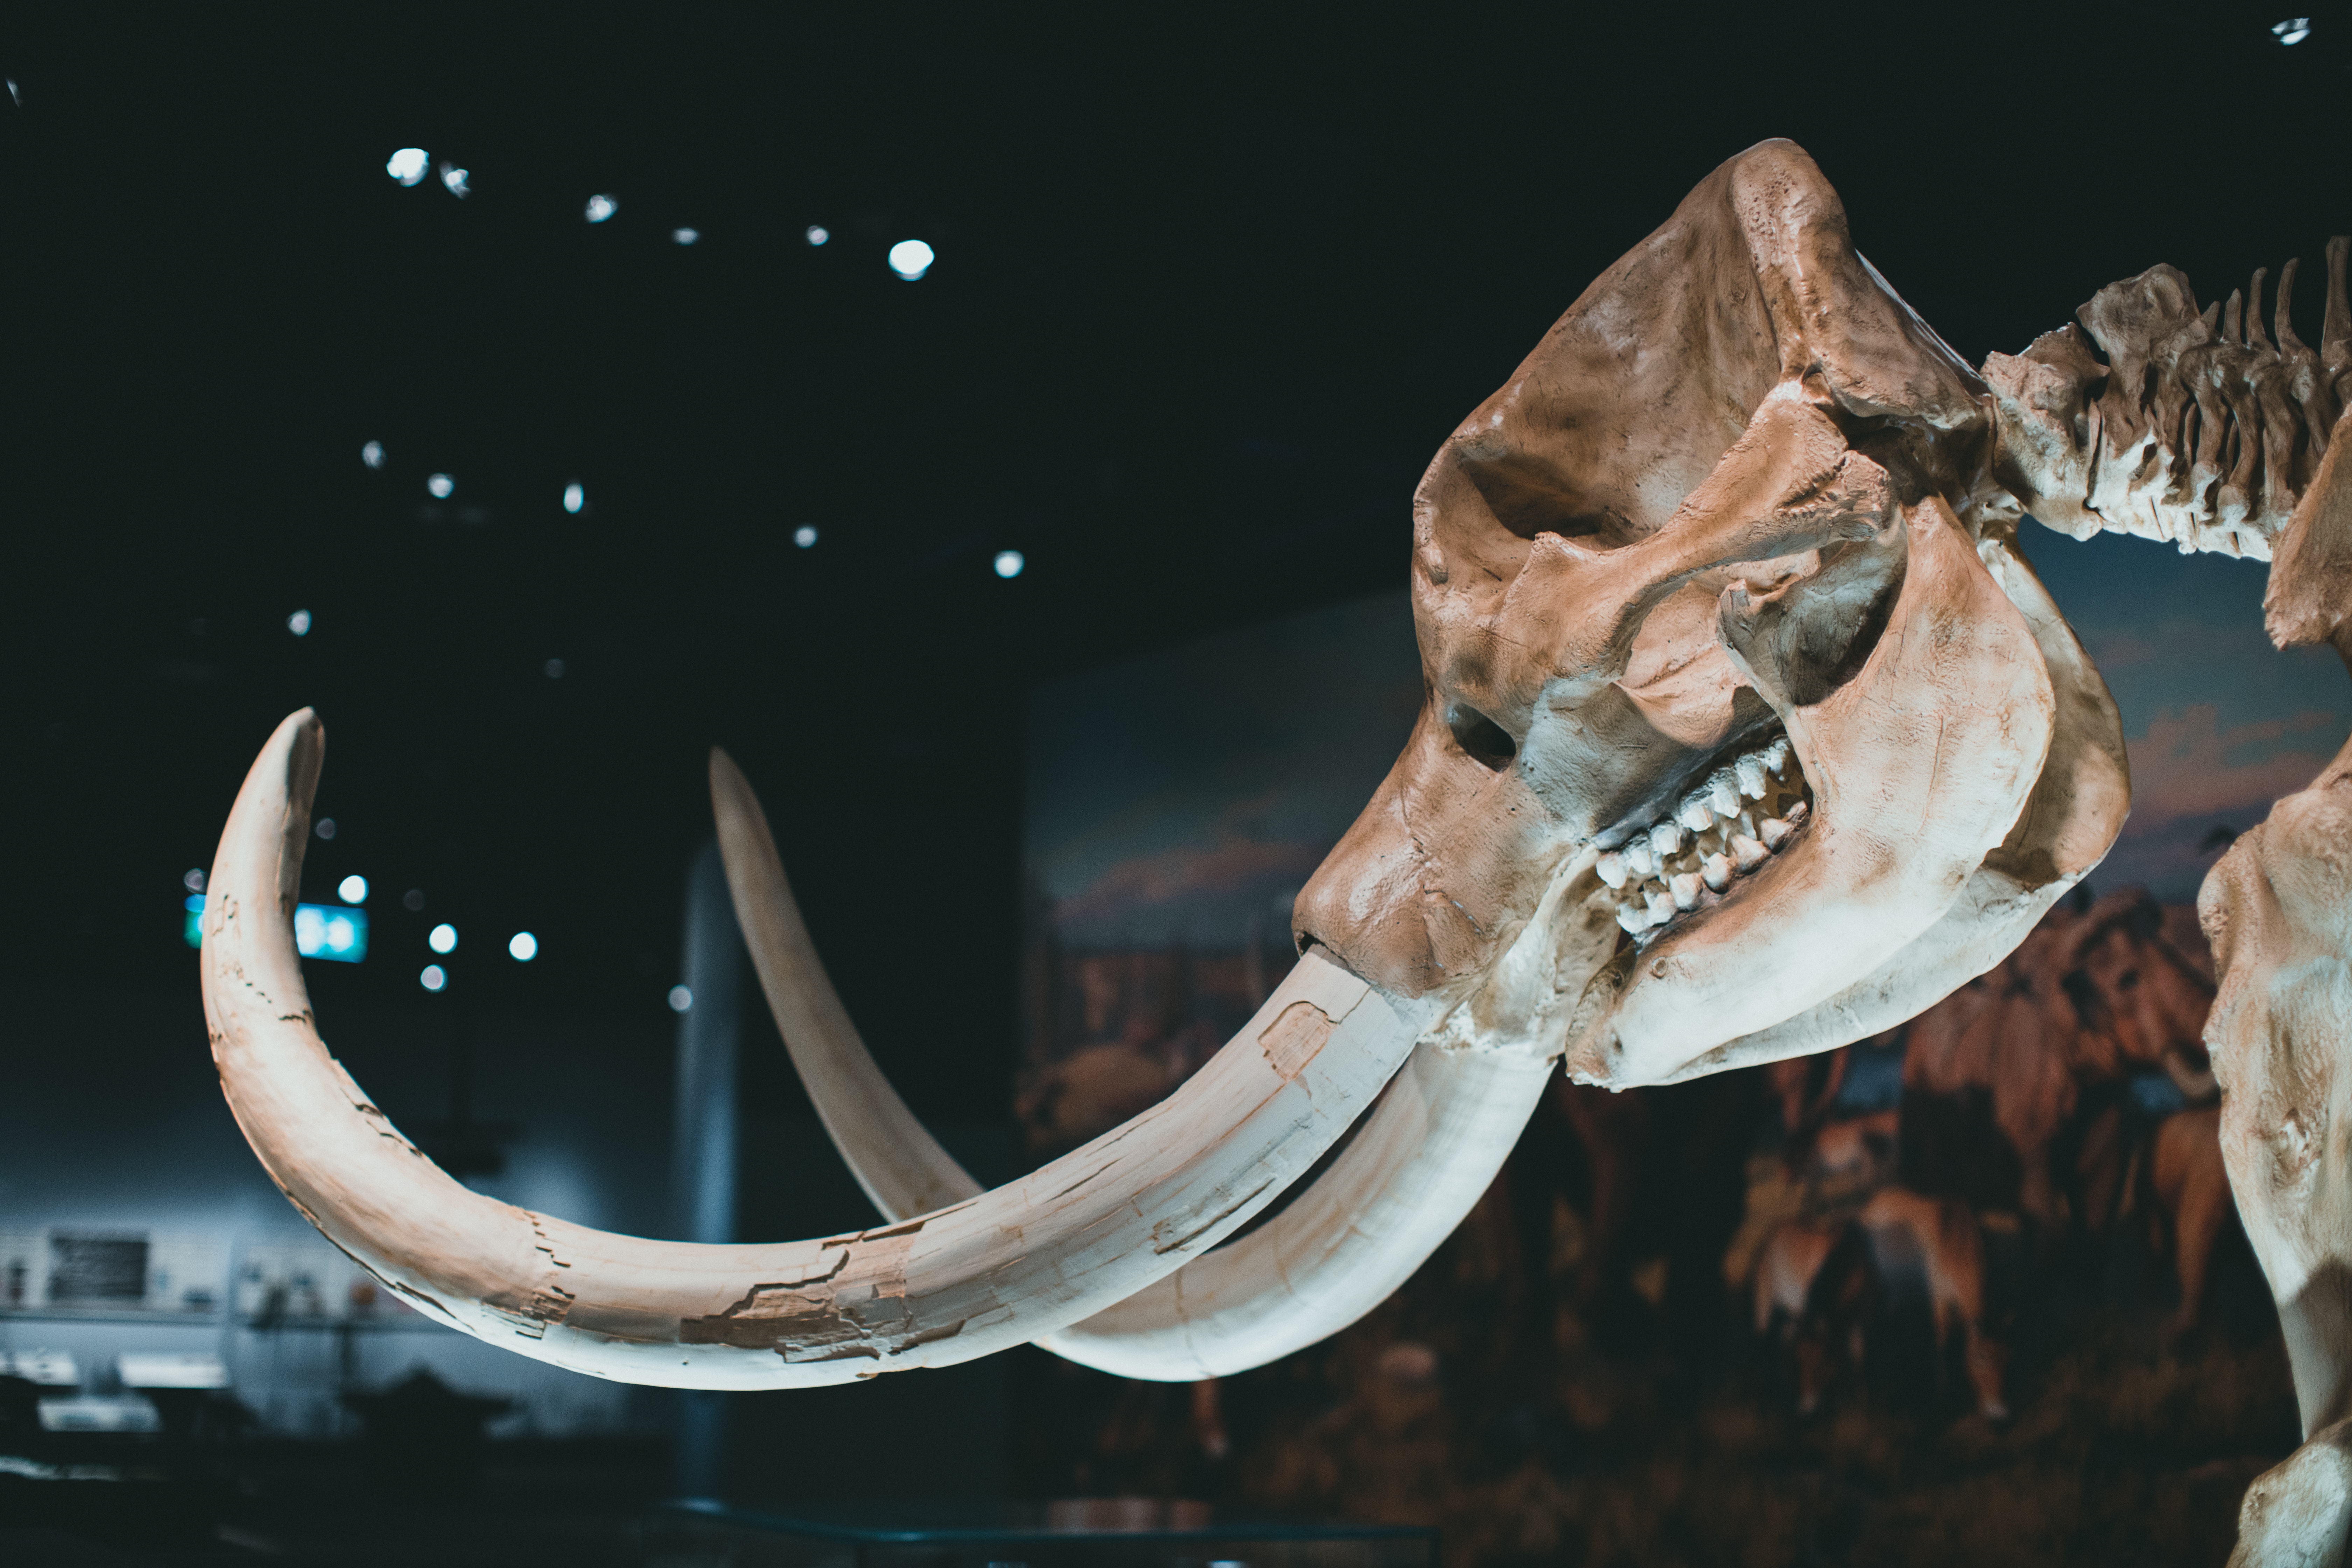
natural